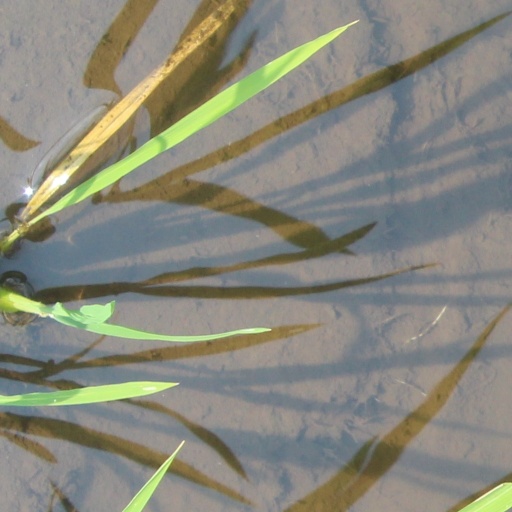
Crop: rice